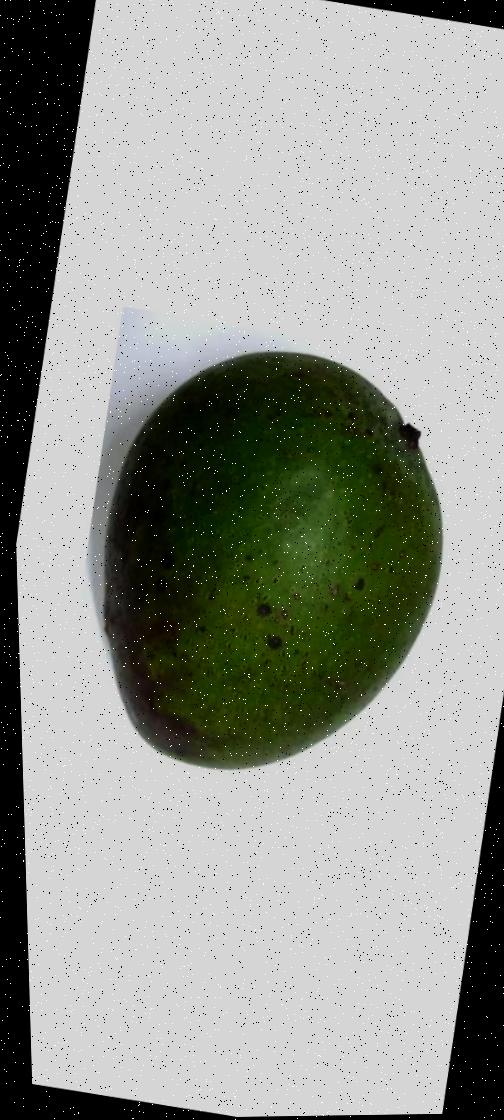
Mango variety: Ashshina Zhinuk